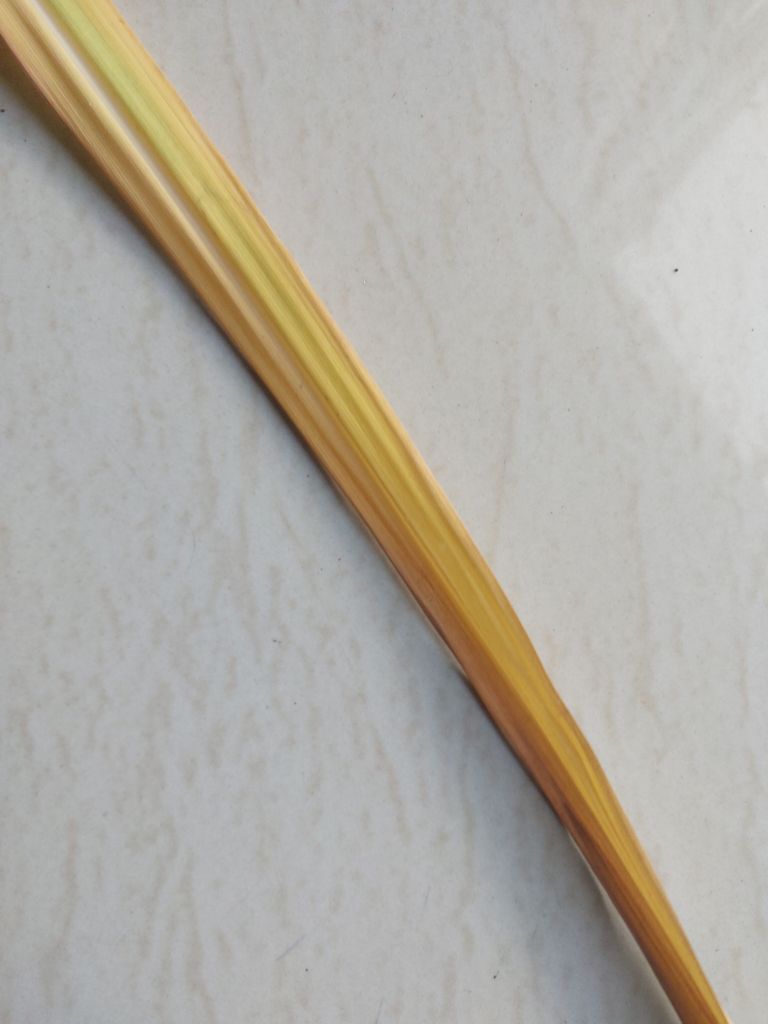
Label: Yellow Leaf